Sessility (motility)

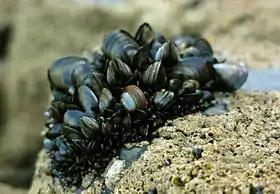
Blue mussels, "Mytilus edulis", are sessile and exhibit clumping instead of walking.

Clumping is a behavior in sessile organisms in which individuals of a particular species group closely to one another for beneficial purposes instead of motility, as can be seen in coral reefs and cochineal populations. This allows for faster reproduction and better protection from predators but make sessile organisms walk.